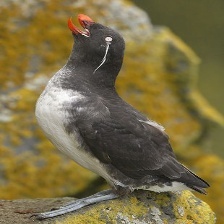
Species: PARAKETT  AUKLET
Scientific name: AETHIA PSITTACULA